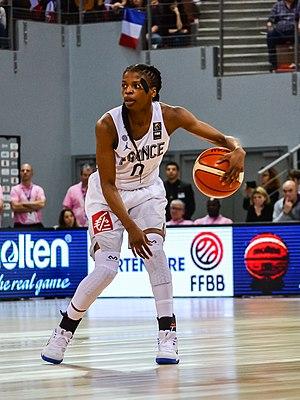
Rencontre de l'Equipe de France féminine de basket-ball contre la Finlande (90-40), comptant pour les qualifications à l'Euro 2019, le 14 février 2018 à Brest. C'était la première fois que la Brest Arena, d'une capacité de 5 000 spectateurs, accueillait un match international de basket.
Olivia Époupa, née le 30 avril 1994 à Paris, est une joueuse française de basket-ball.